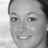
Emotion: happy